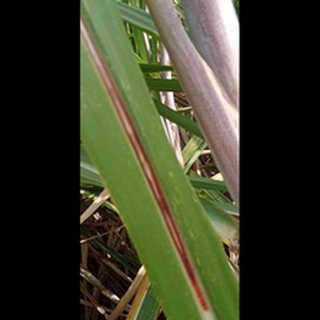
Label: sugarcane_red_rot